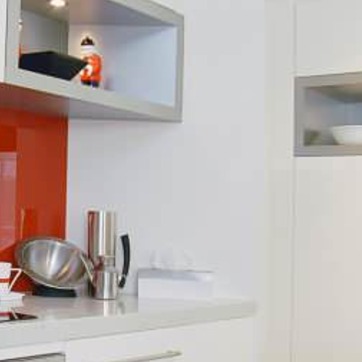
Material: painted